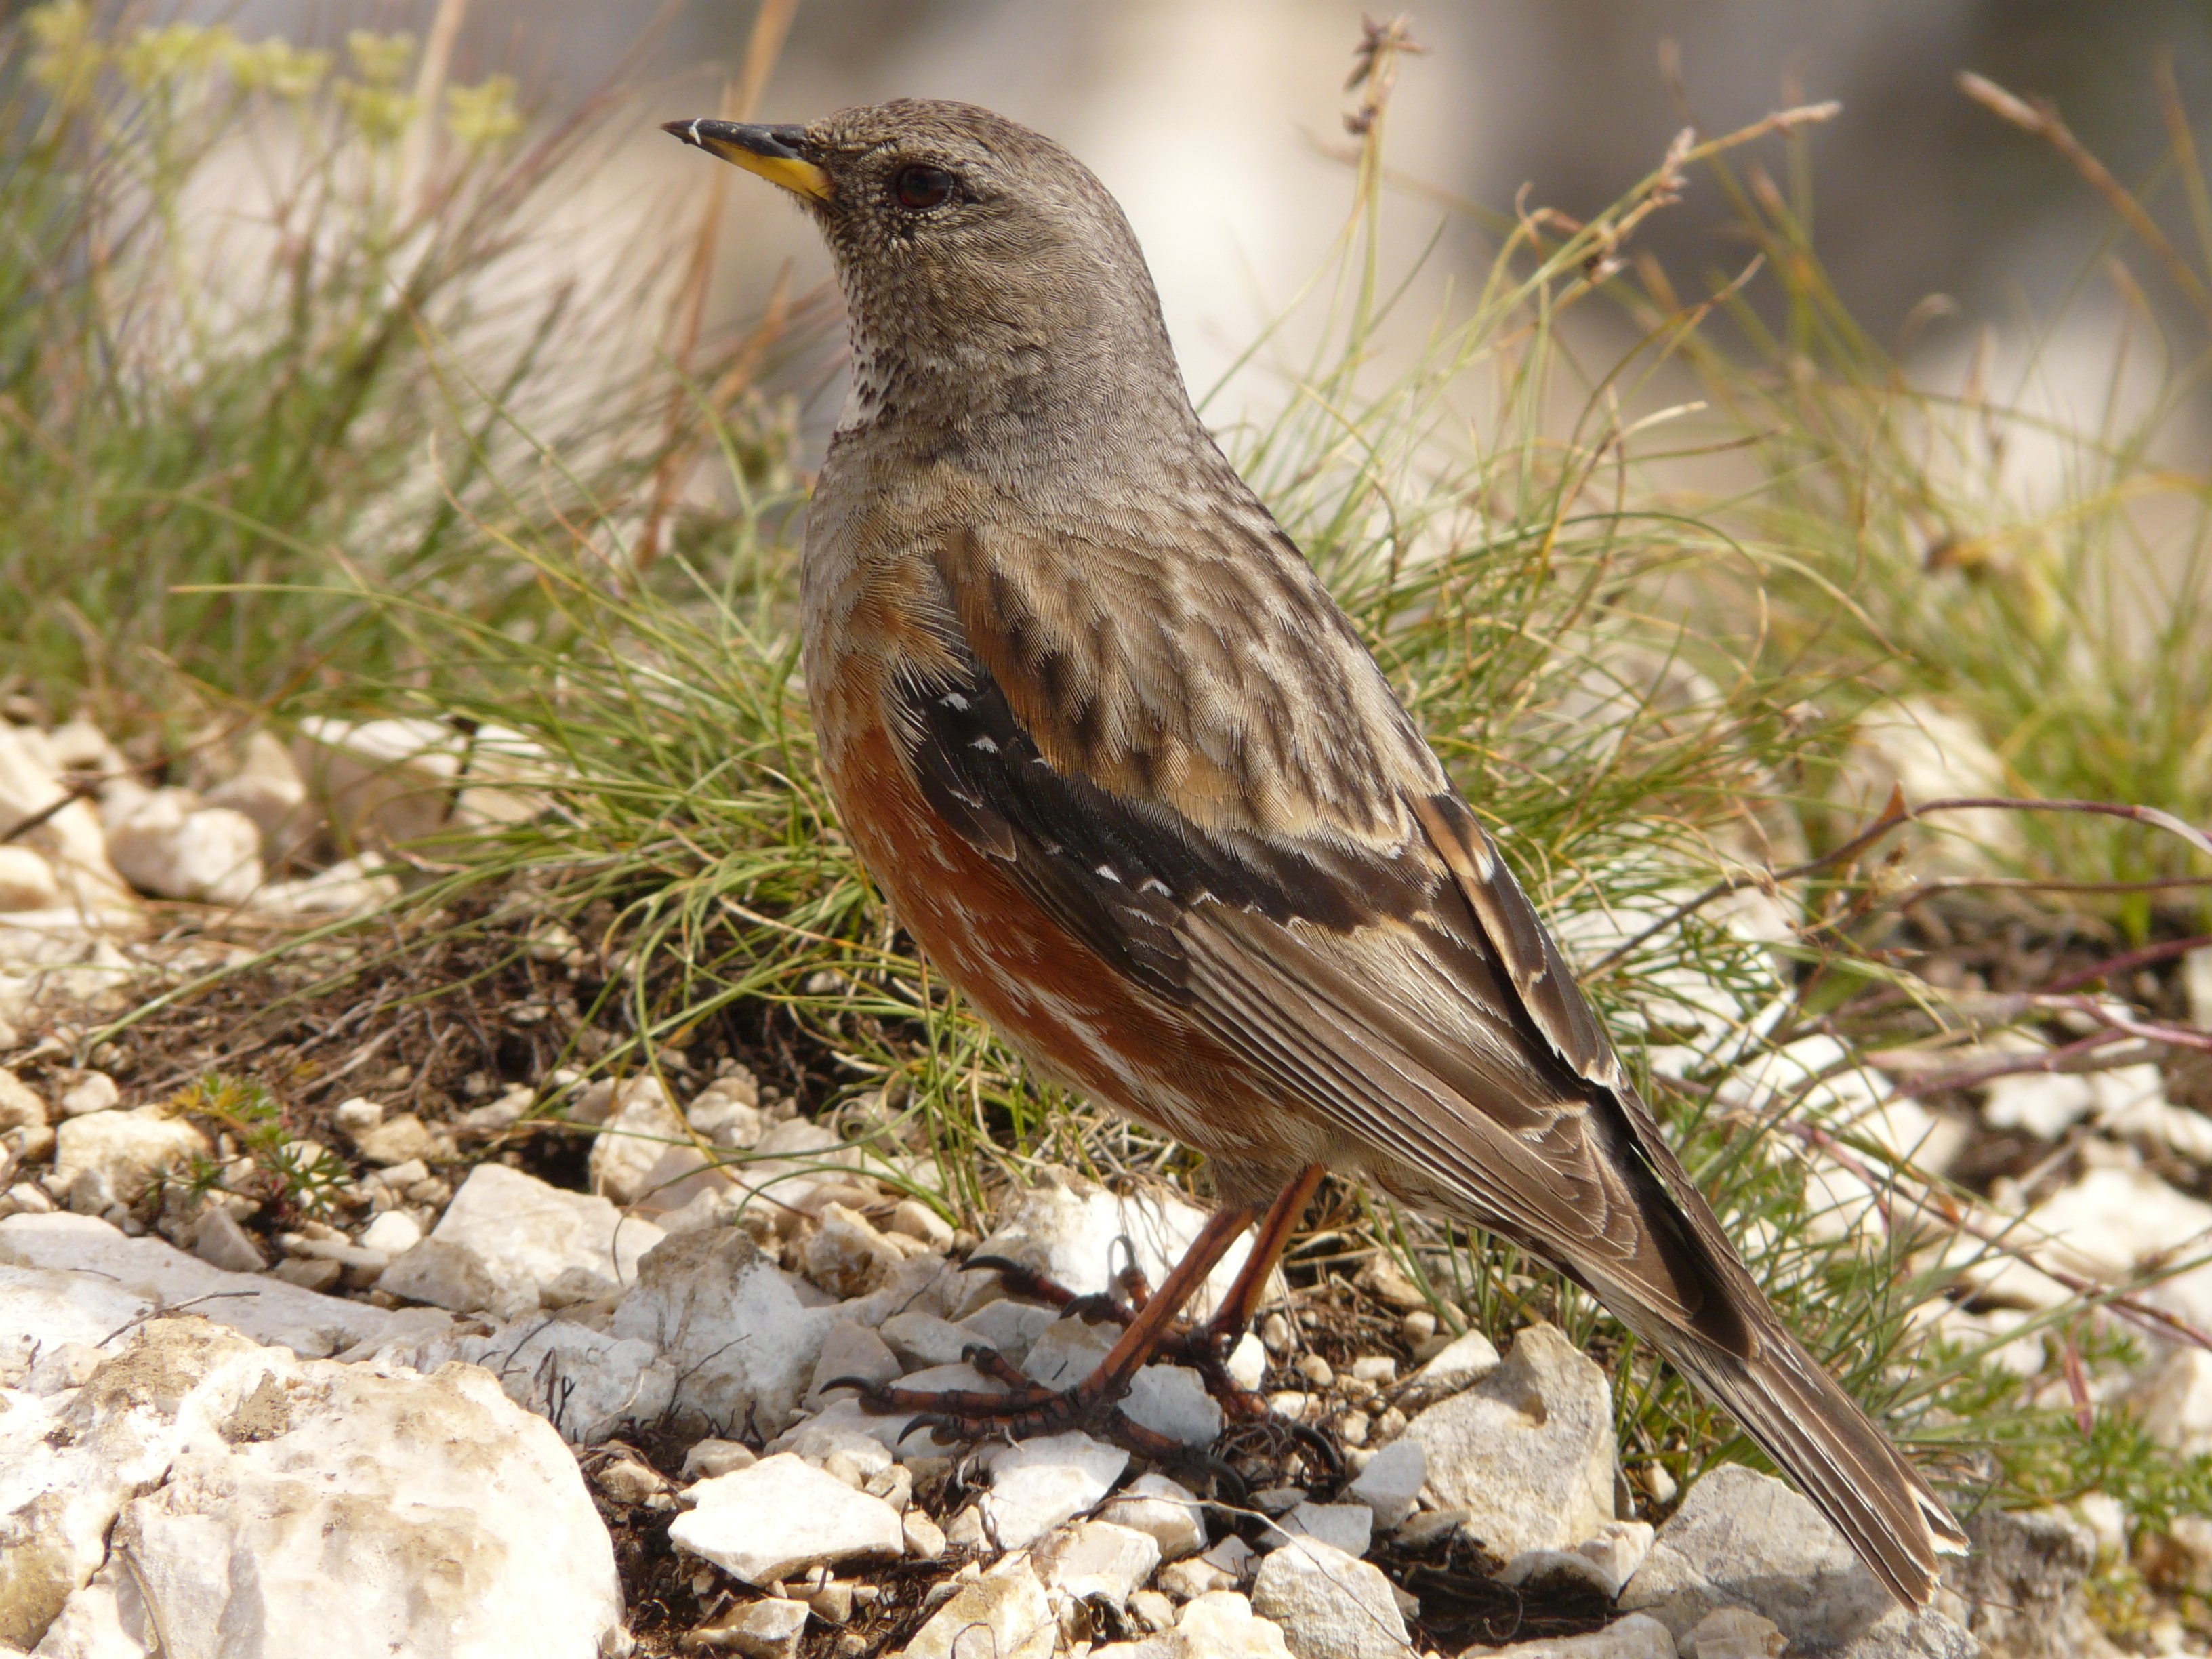
nature, bird, animal, wildlife, beak, robin, fauna, vertebrate, sparrow, finch, blackbird, brambling, wren, lark, sparrow bird, mountain bird, old world flycatcher, perching bird, emberizidae, cinclidae, nightingale, ortolan bunting, accentor, prunellidae, alpine accentor, prunella collaris